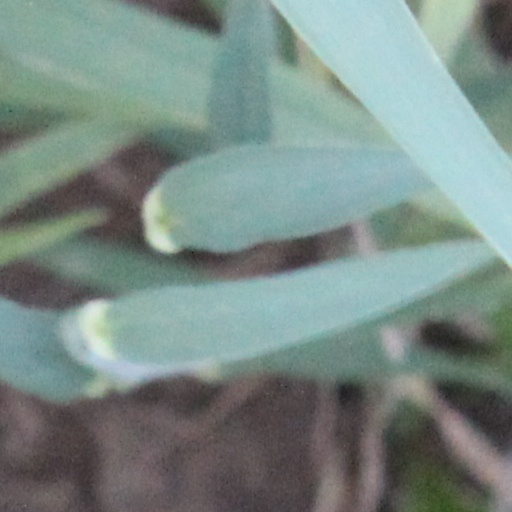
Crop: wheat